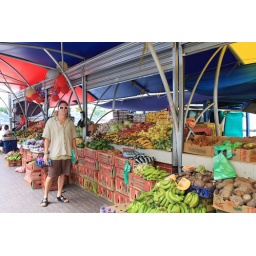
floating fruit market in curacao